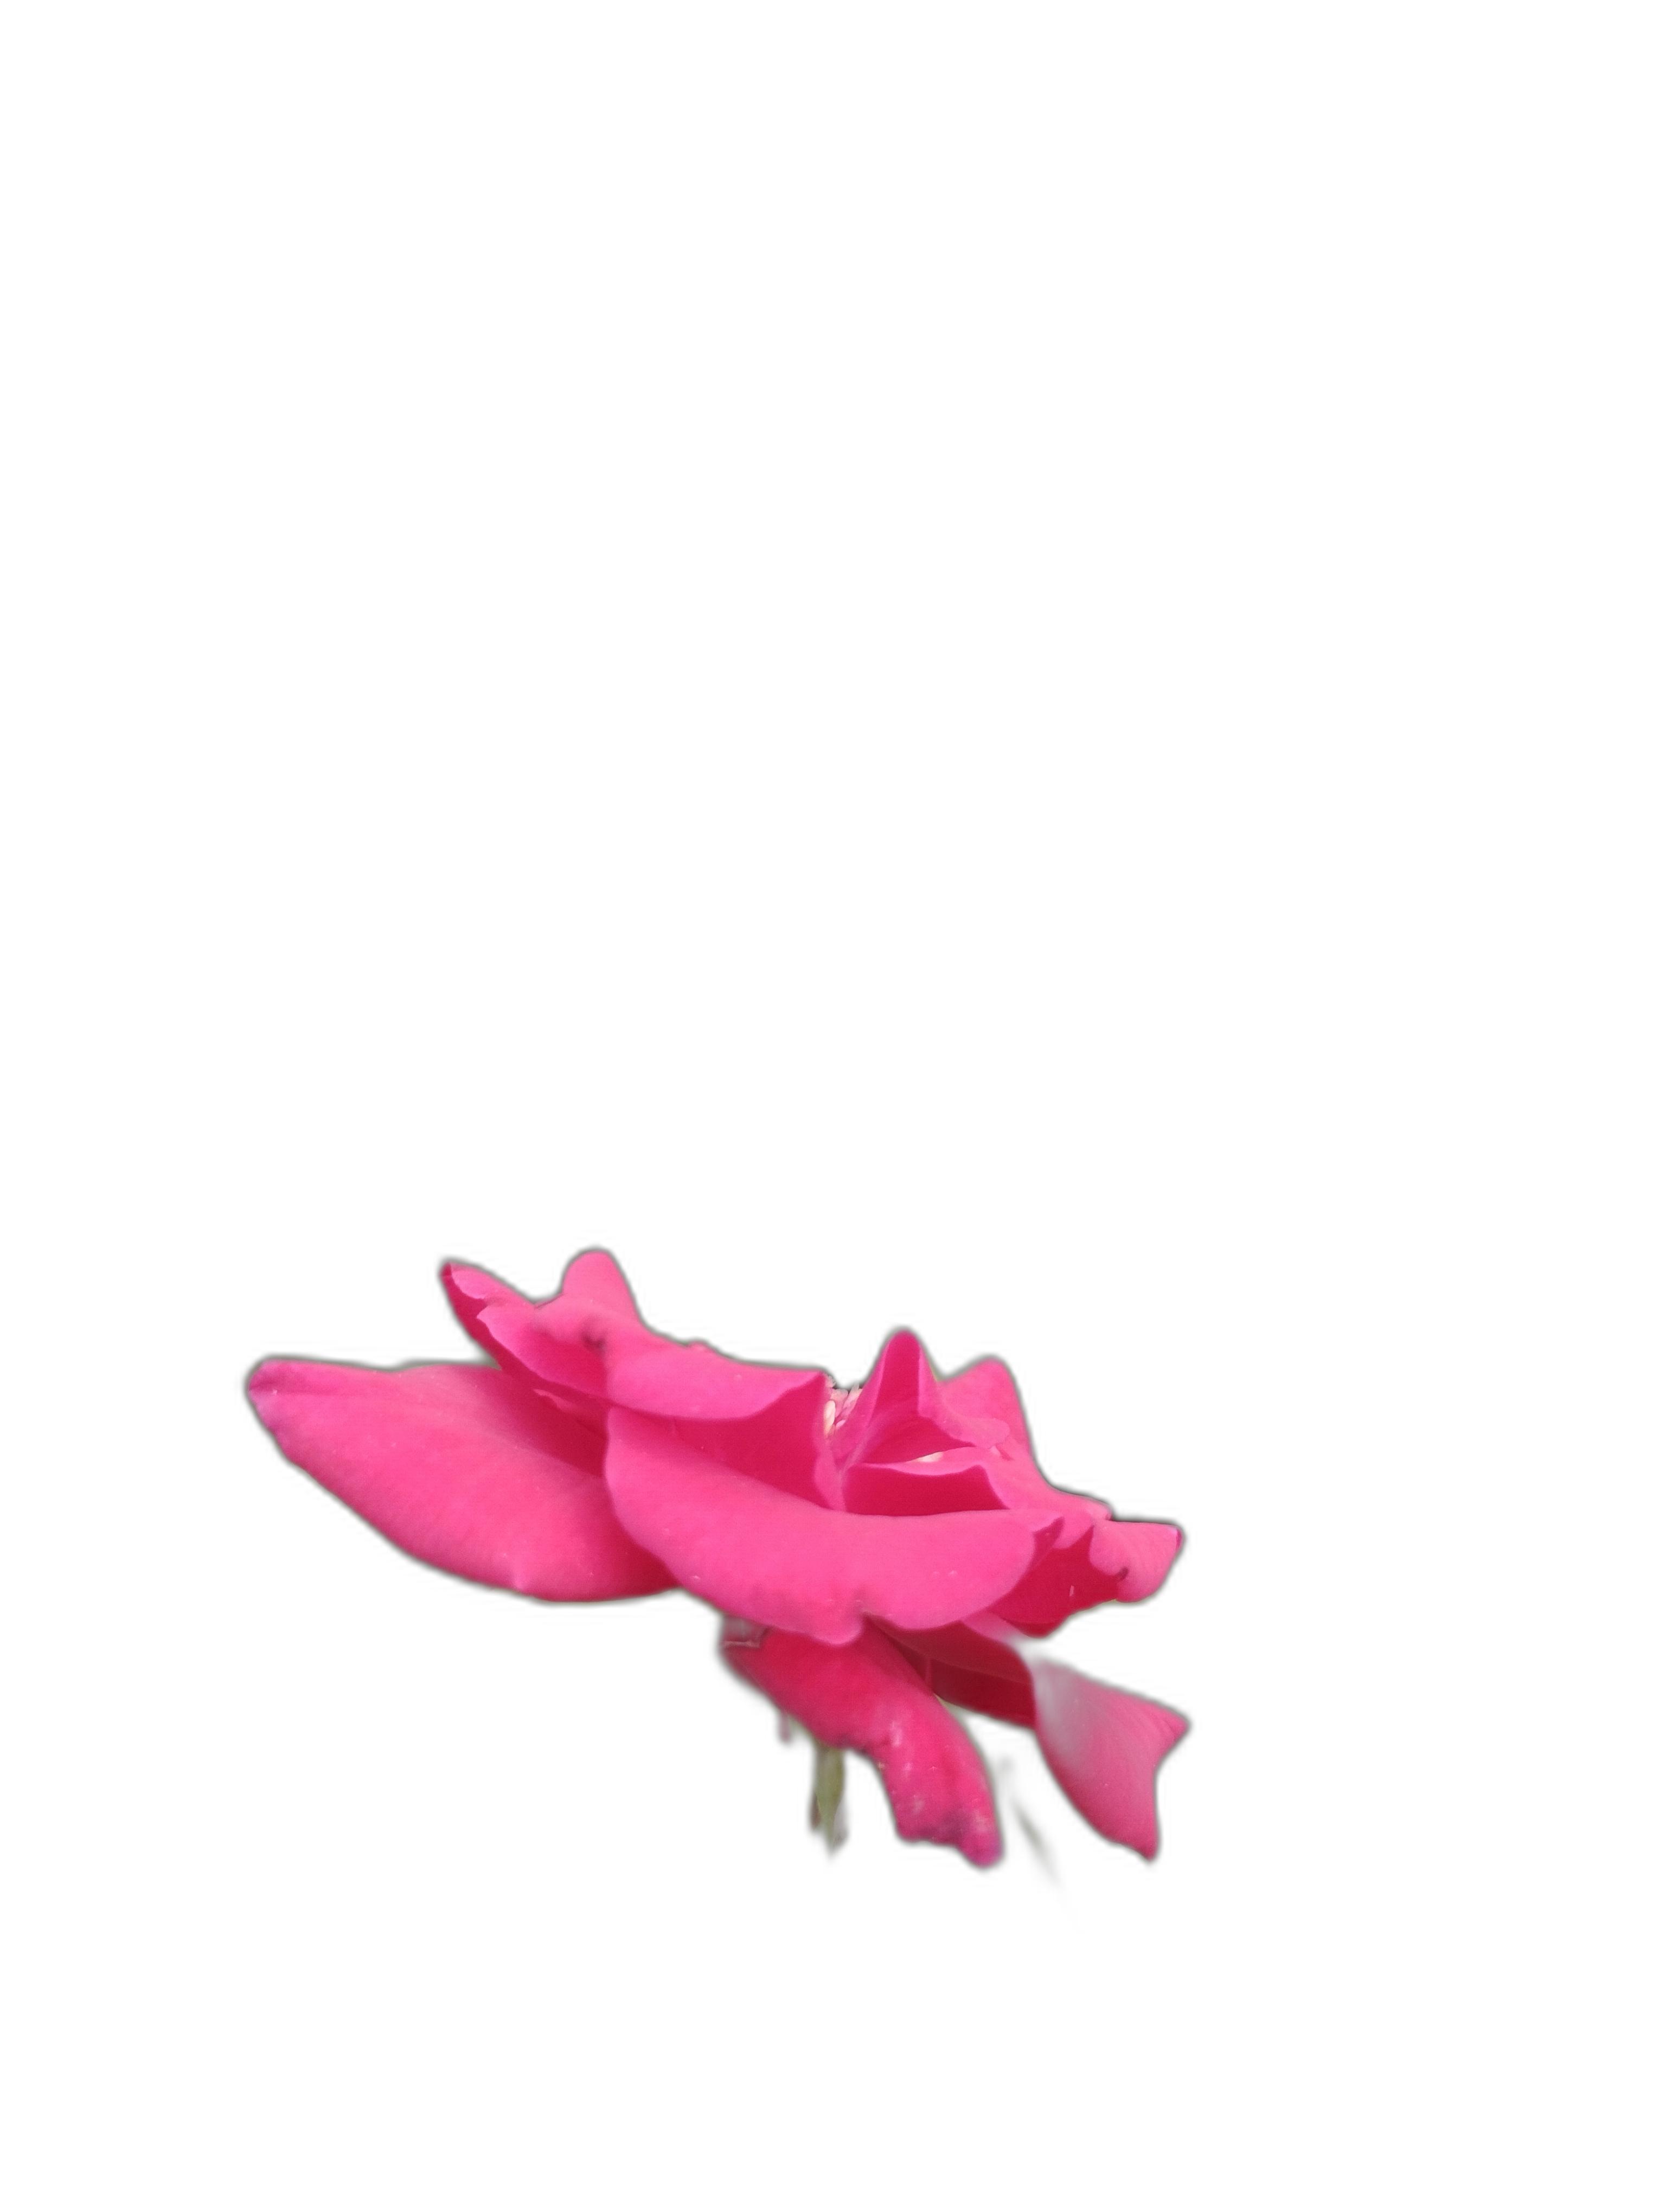
Label: Rose